Christopher Daniels

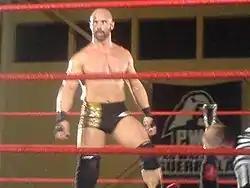
Daniels at a Pro Wrestling Guerrilla event in 2007

Daniels joined the newly founded Total Nonstop Action Wrestling (TNA) in 2002. He debuted for TNA at a weekly pay-per-view event on July 10, where he participated in a six-way elimination match to determine the #1 contender for the X Division Championship, where he was the runner-up, being eliminated by Low Ki. The following week, on July 17, Daniels teamed with Elix Skipper for the first time in a losing effort against The Flying Elvises (Jorge Estrada and Sonny Siaki). After a long hiatus, Daniels returned to TNA on December 18 and joined Vince Russo's Sports Entertainment Xtreme stable, along with Low Ki and Elix Skipper by attacking Curt Hennig. Later in the night, the trio defeated Amazing Red and The S.A.T. in a six-man tag team match. On January 8, the trio of Daniels, Ki and Skipper was named Triple X as all three members competed against Jeff Jarrett for the NWA World Heavyweight Championship in a gauntlet match but failed to win. On January 22, Ki and Skipper defeated America's Most Wanted (Chris Harris and James Storm) to win the NWA World Tag Team Championship. Daniels was recognized as the champion as well with any two of the three members defending the tag team titles via the Triple X Rule. The titles were vacated via a double pin against The Harris Brothers on February 5. On March 12, Daniels and Low Ki defeated America's Most Wanted to win the vacant NWA World Tag Team Championship, beginning the trio's second reign with the tag team titles.